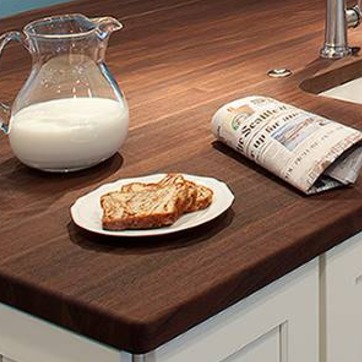
Material: food